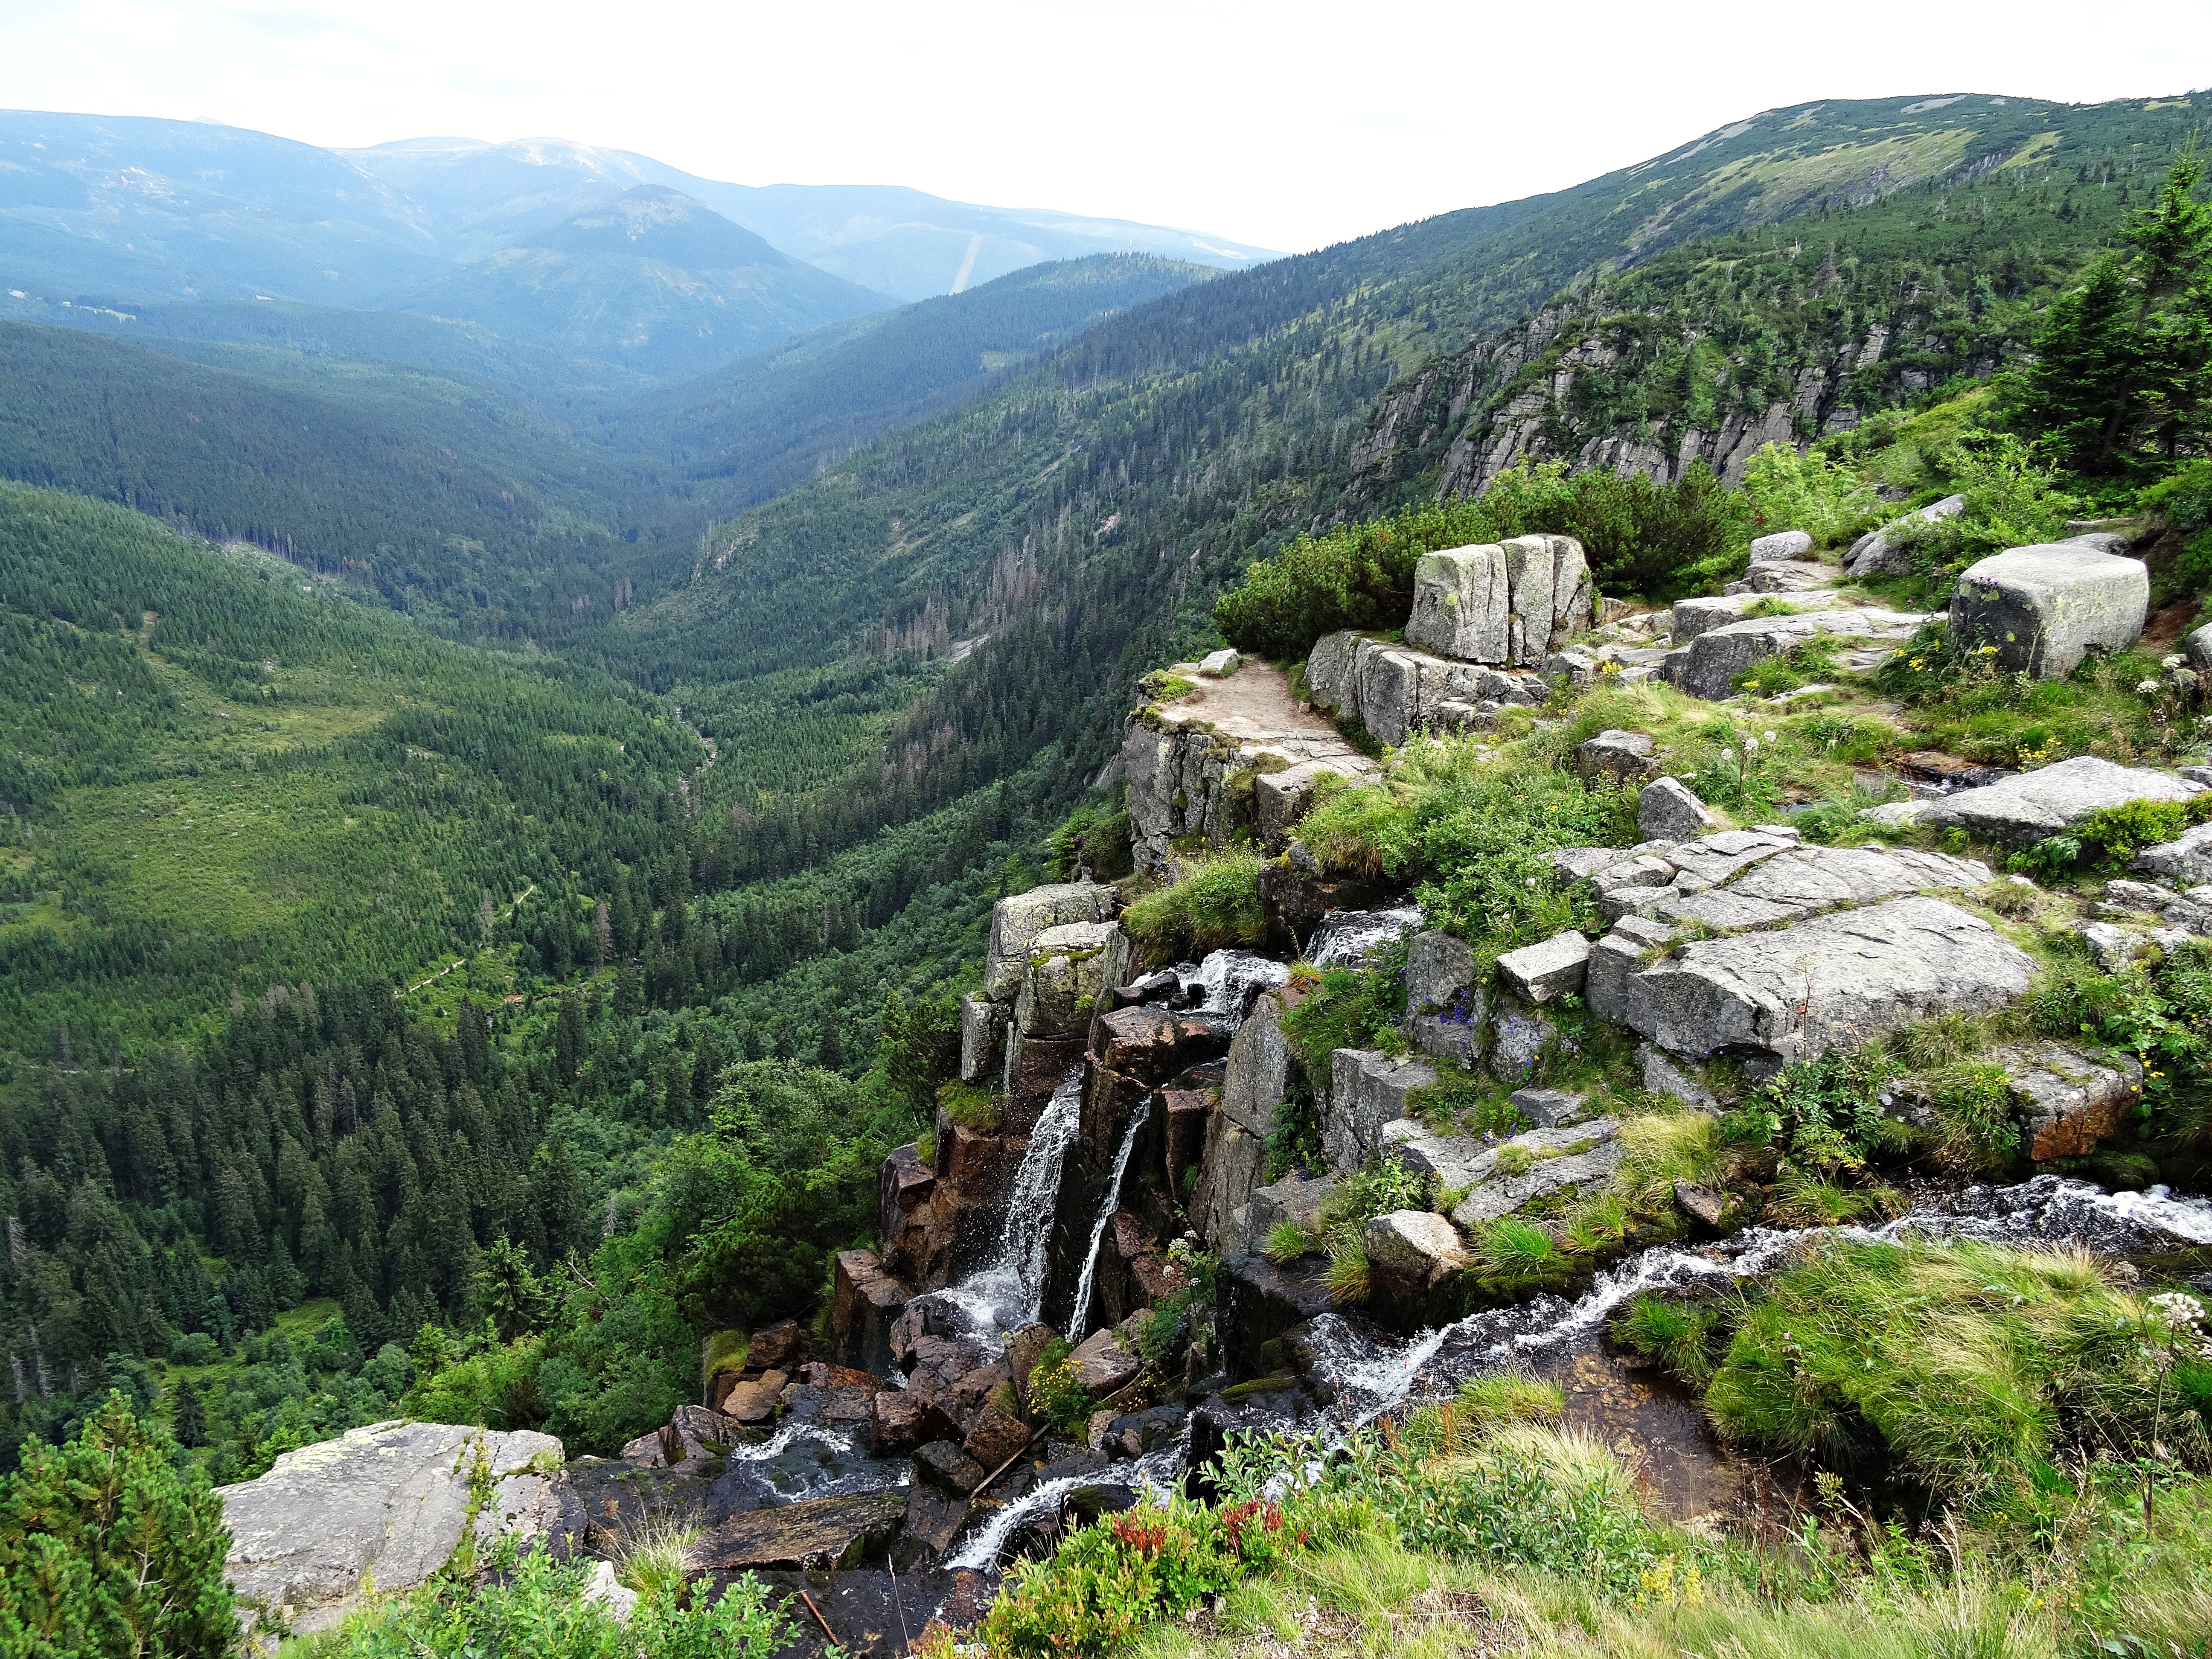
landscape, tree, nature, forest, wilderness, walking, mountain, hiking, trail, adventure, view, valley, mountain range, panorama, summer, travel, green, scenery, holiday, colorful, tourism, ridge, top view, rocks, tour, holidays, mountains, alps, vegetation, ravine, plateau, beauty, fell, time of year, tatry, wadi, wandering, the silence, on the trail, peace of mind, hiking trail, hiking trails, sunny day, landform, tarn, a view of the mountains, mountain trekking, mountain hiking, the beauty of the mountains, mountain pass, hill station, geographical feature, mountainous landforms, geological phenomenon